Garrincha

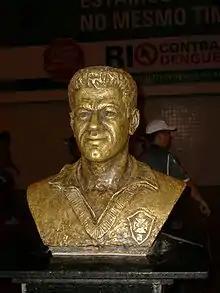
Bust of Garrincha at the Maracanã

Garrincha was the most outstanding player of the 1962 FIFA World Cup. When Pelé suffered an injury after the second match and was sidelined for the rest of the tournament, Garrincha played a leading role in Brazil's triumph, excelling particularly against England and Chile, scoring 4 goals in those two matches.